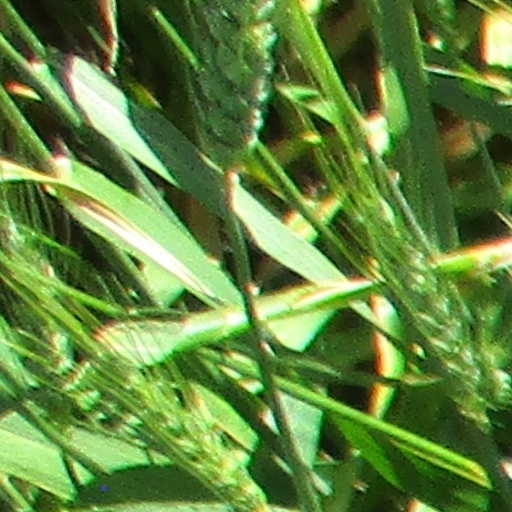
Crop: wheat